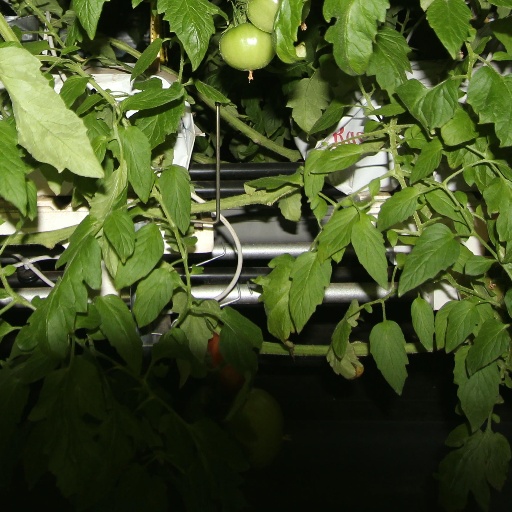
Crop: tomato